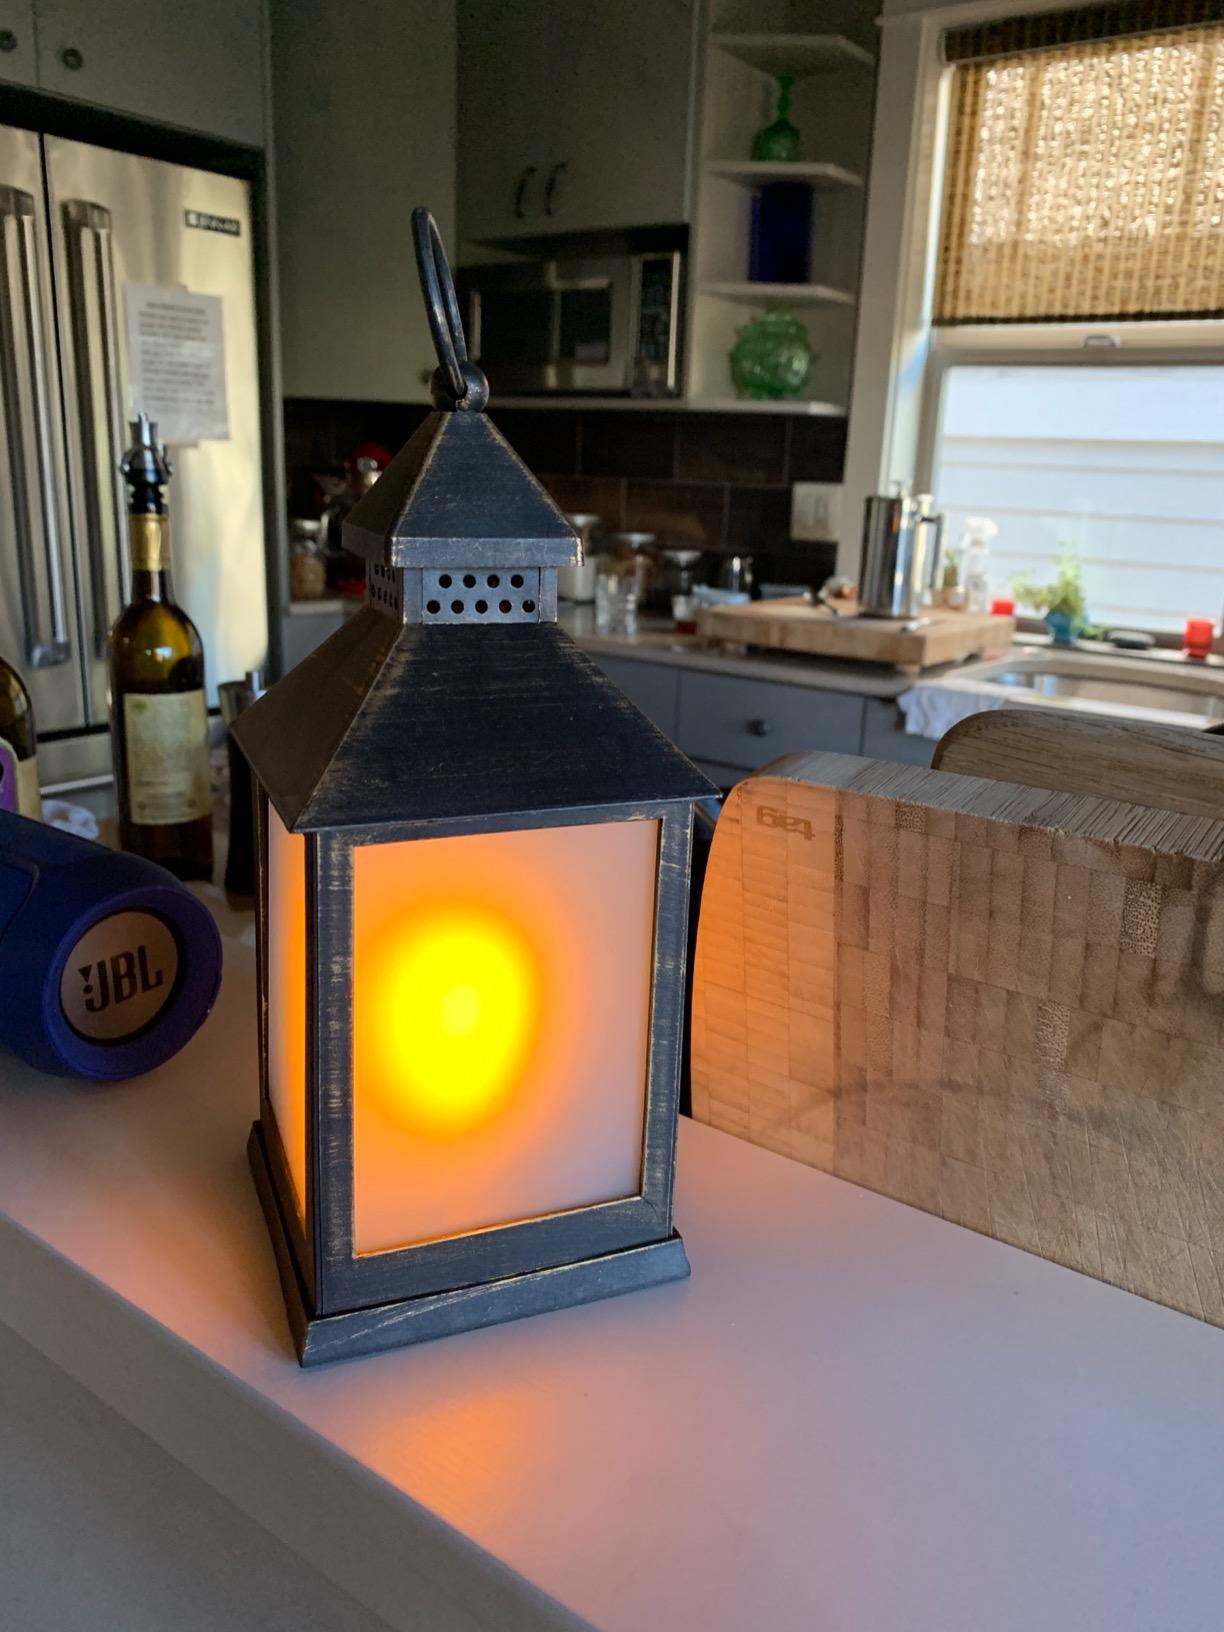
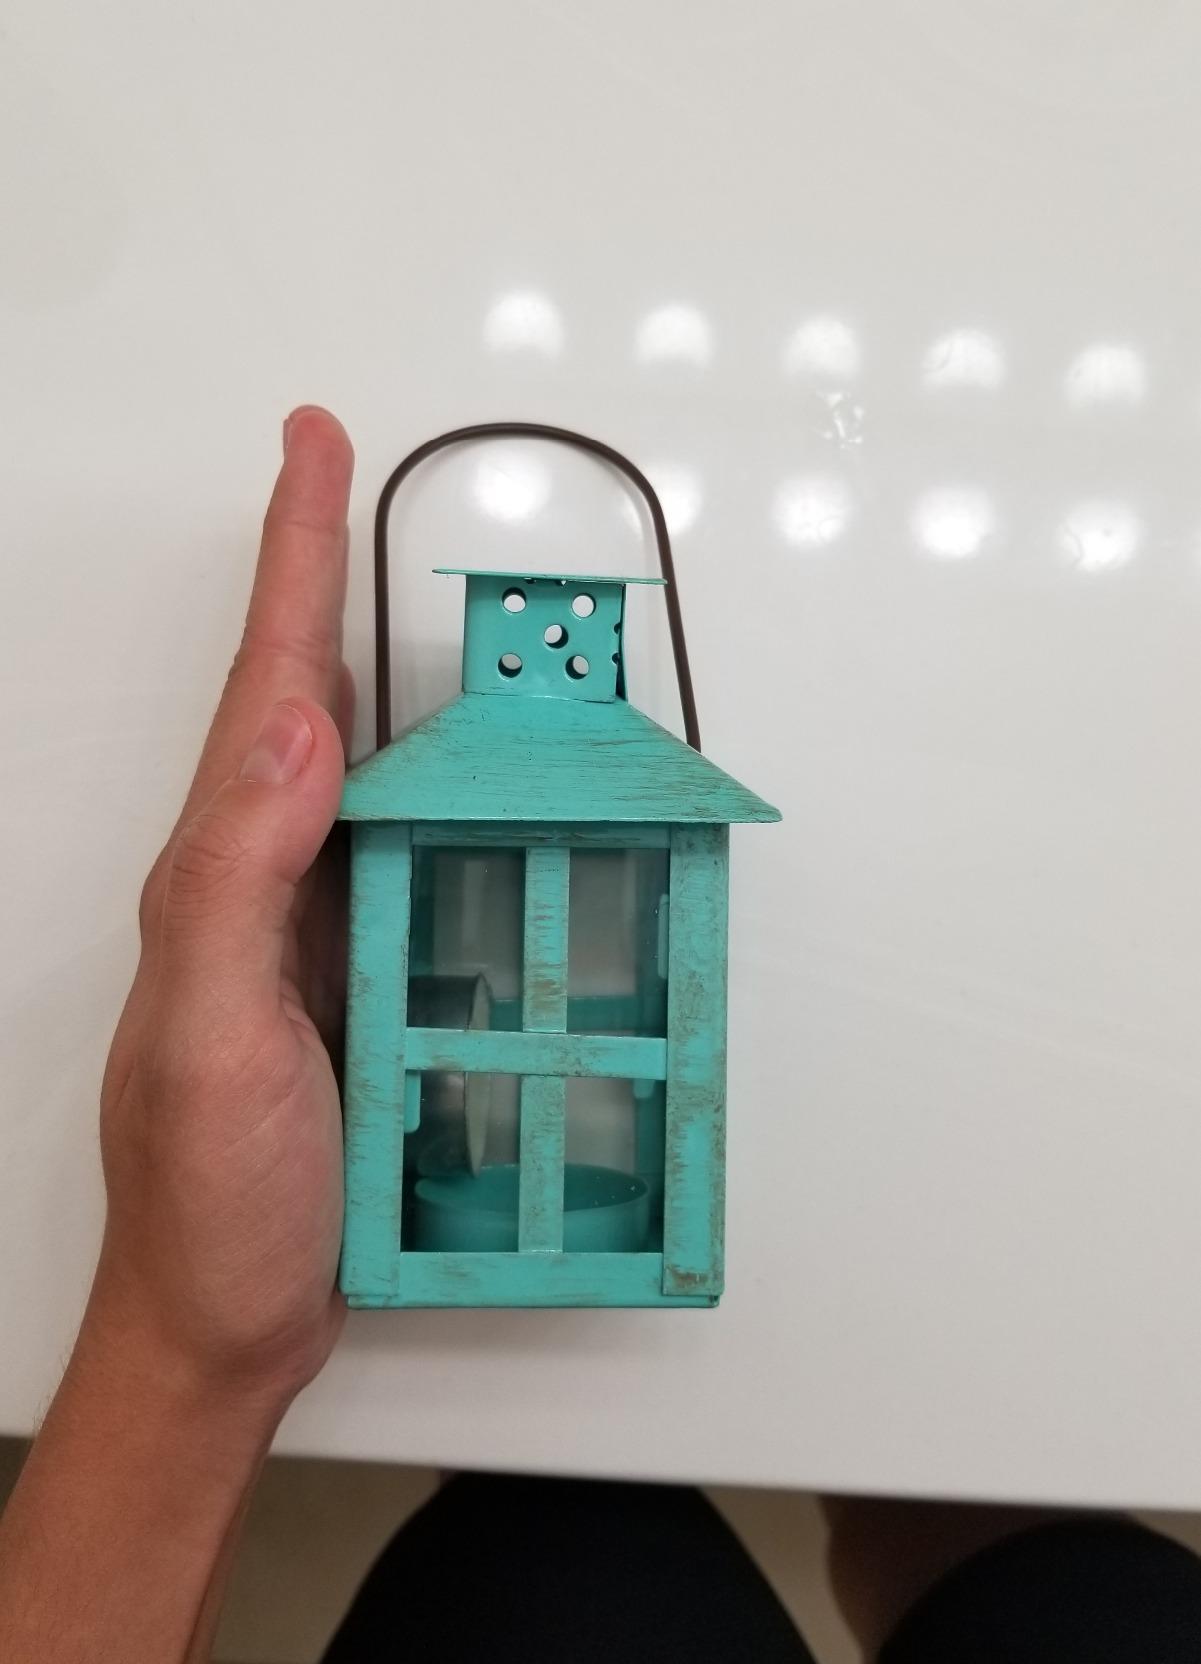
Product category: lantern
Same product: no